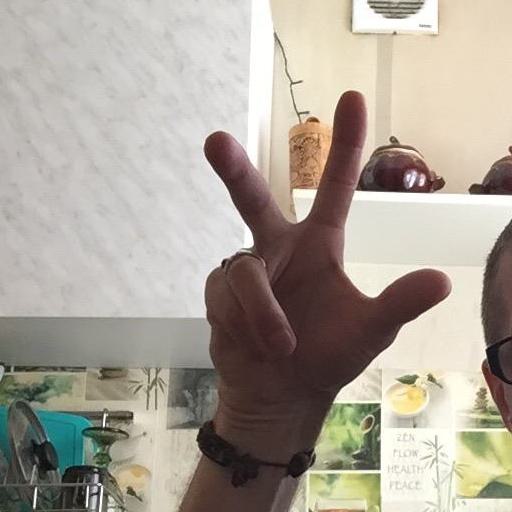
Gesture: three2